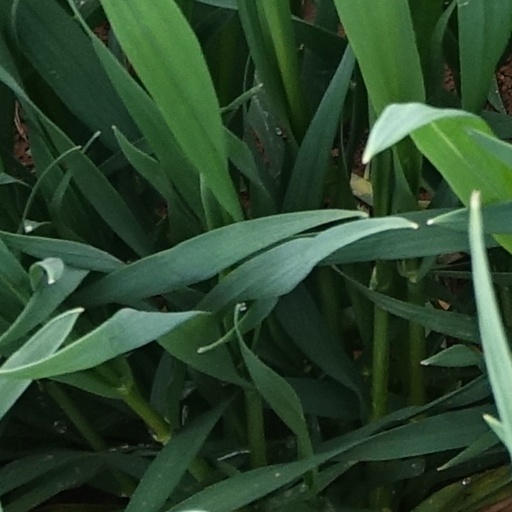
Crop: wheat